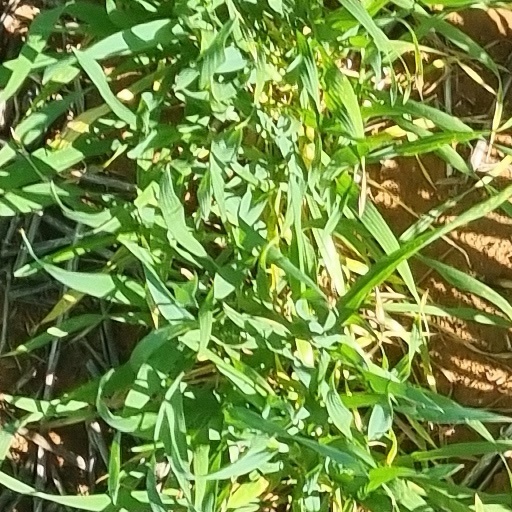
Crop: wheat